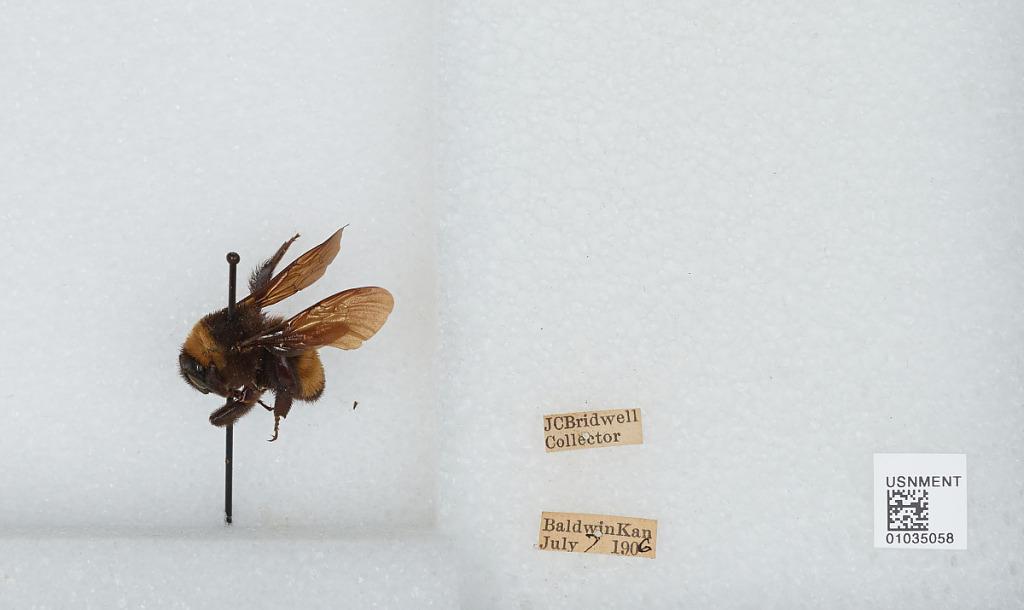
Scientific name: Bombus (Fervidobombus) pensylvanicus pensylvanicus (De Geer)
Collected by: J. Bridwell
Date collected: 1906-7-7
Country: United States
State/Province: Kansas
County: Douglas
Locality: Baldwin
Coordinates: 38.7775, -95.1875